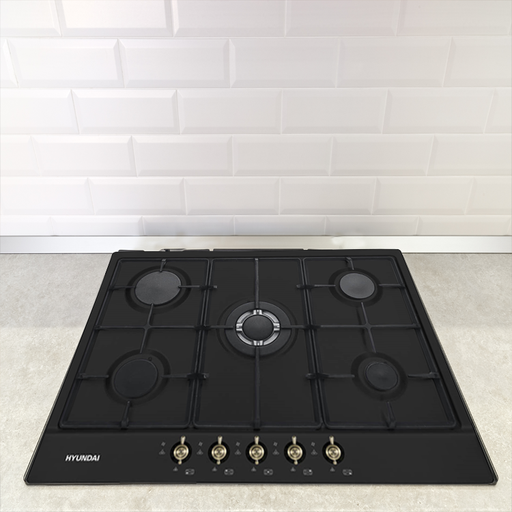
קטגוריה: מתנות בתוספת תשלום
תיאור: כיריים גז 5 להבות 70 ס"מ
דגם: HAS-705G3C
תשלום נוסף: 300 ₪
מידע נוסף: מתנה בתוספת תשלום